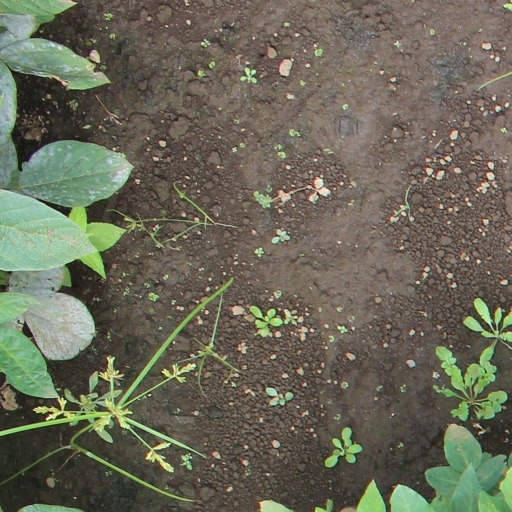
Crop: soybean